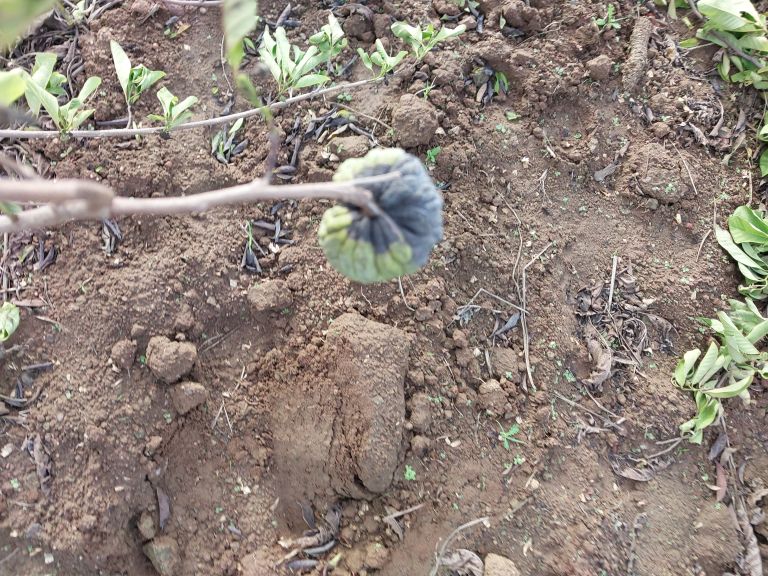
Disease label: Blank Canker